Polychlorinated dibenzodioxins

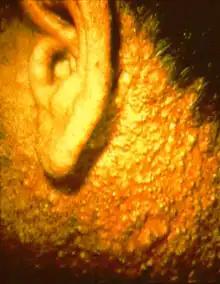
Chloracne on the ear and neck of a herbicide production worker

Dioxins build up primarily in fatty tissues over time (bioaccumulation), so even small exposures may eventually reach dangerous levels. In 1994, the US EPA reported that dioxins are a probable carcinogen, but noted that non-cancer effects (reproduction and sexual development, immune system) may pose a greater threat to human health. TCDD, the most toxic of the dibenzodioxins, is classified as a Group 1 carcinogen by the International Agency for Research on Cancer (IARC). TCDD has a half-life of approximately 8 years in humans, although at high concentrations, the elimination rate is enhanced by metabolism. The health effects of dioxins are mediated by their action on a cellular receptor, the aryl hydrocarbon receptor (AhR).